Ridnauntal

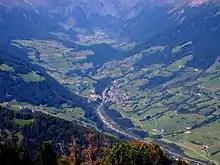
Overview of Ridnauntal

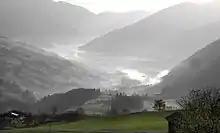
The Ridnauntal in autumn morning mist

The Ridnauntal is a side valley of the Eisacktal in South Tyrol, Italy. It lies within the municipal boundaries of Ratschings and is a former mining region (silver, zinc), It is nowadays known as a venue for winter sports, biathlon in particular.